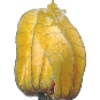
Label: physalis_with_husk